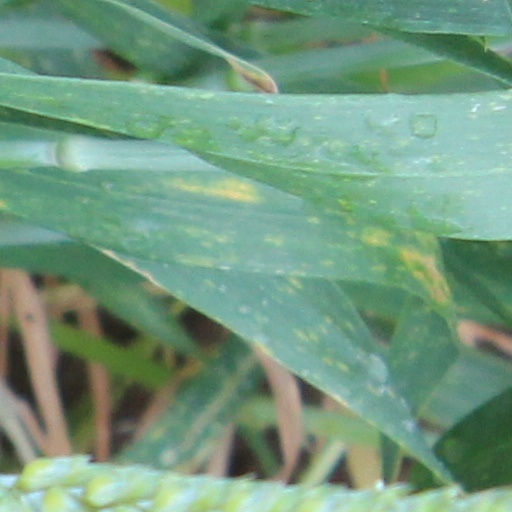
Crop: wheat